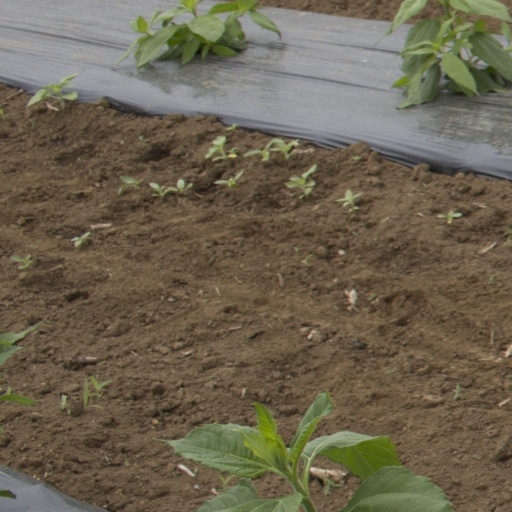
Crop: Jerusalem artichoke